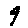
Label: 9